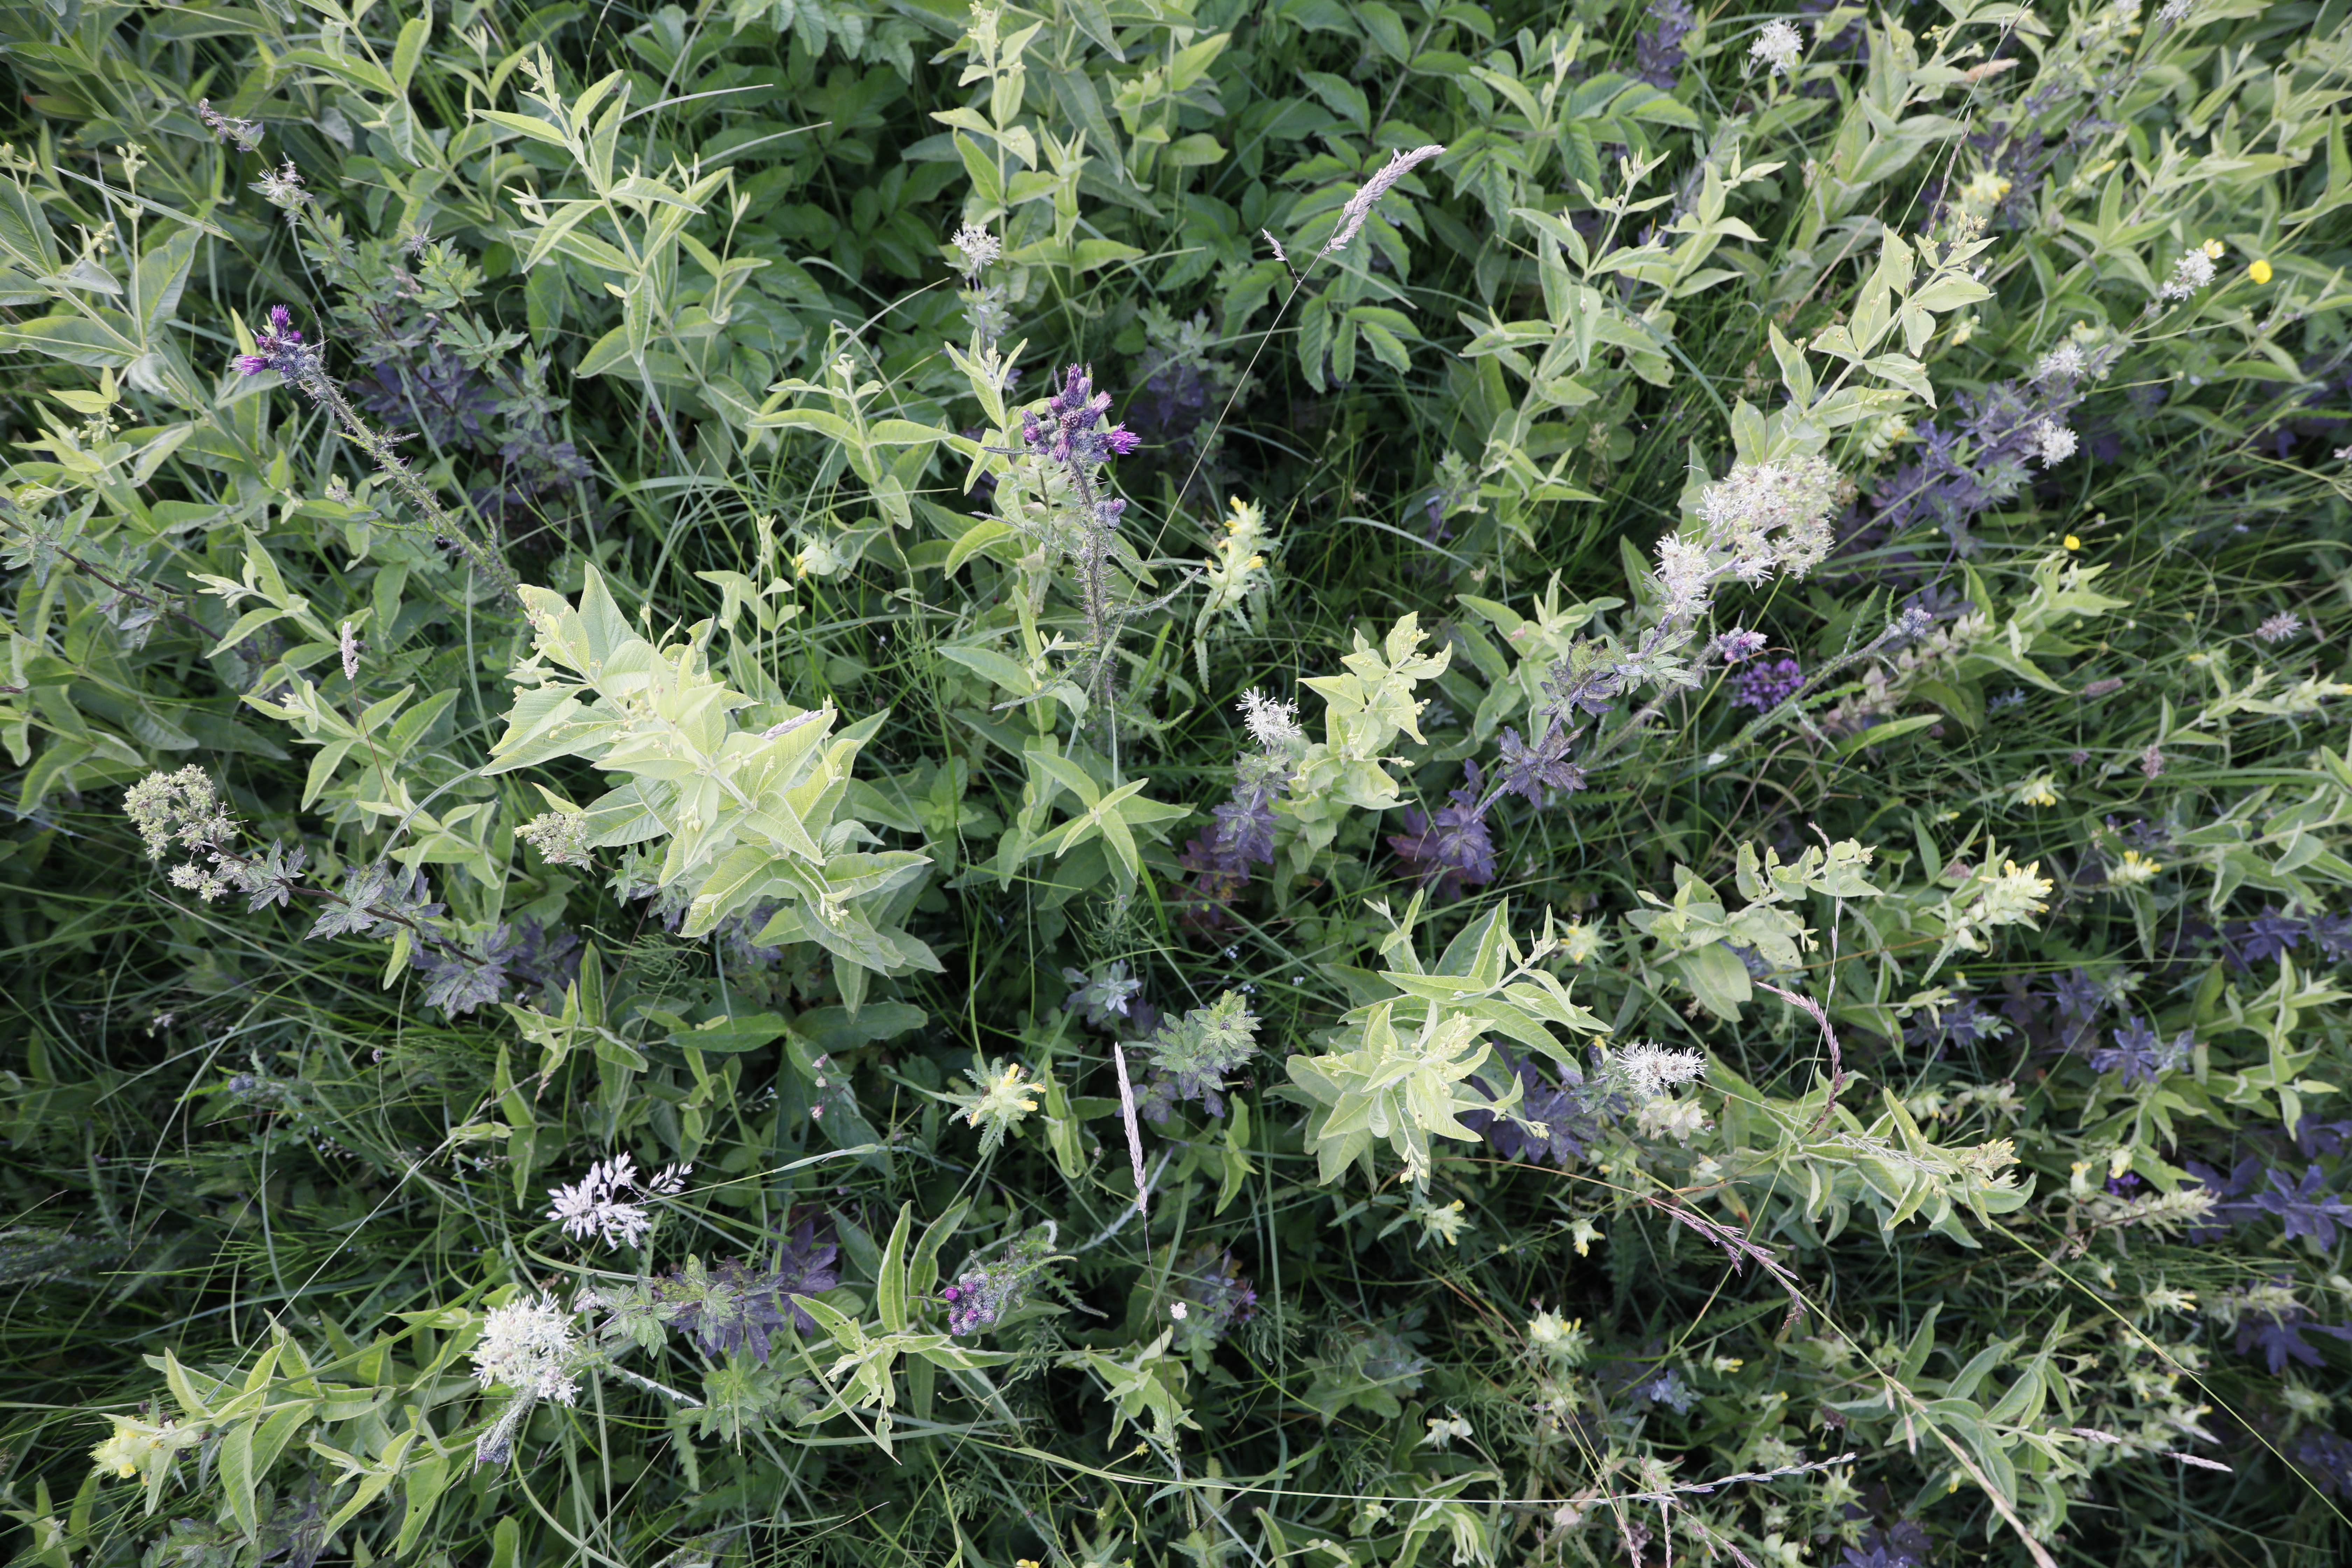
Plant species: Cirsium palustre, Senecio inaequidens, Rhinanthus angustifolius, Thalictrum flavum